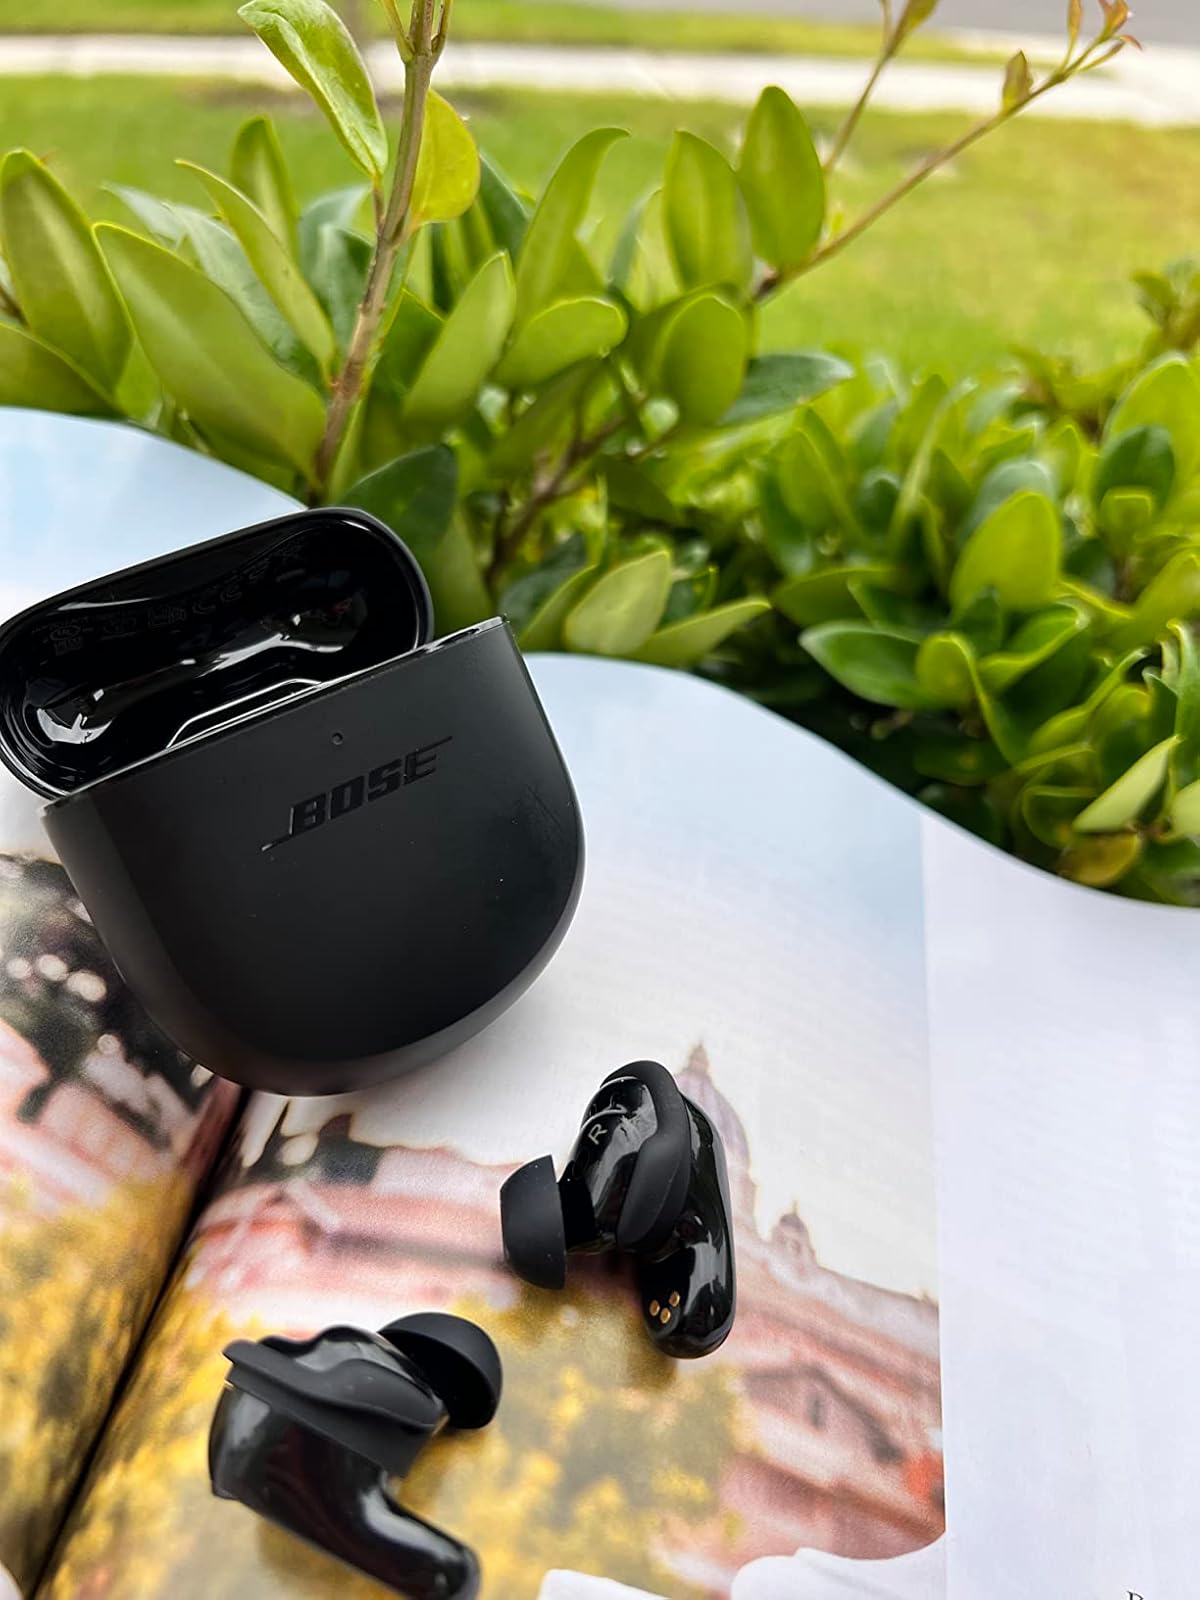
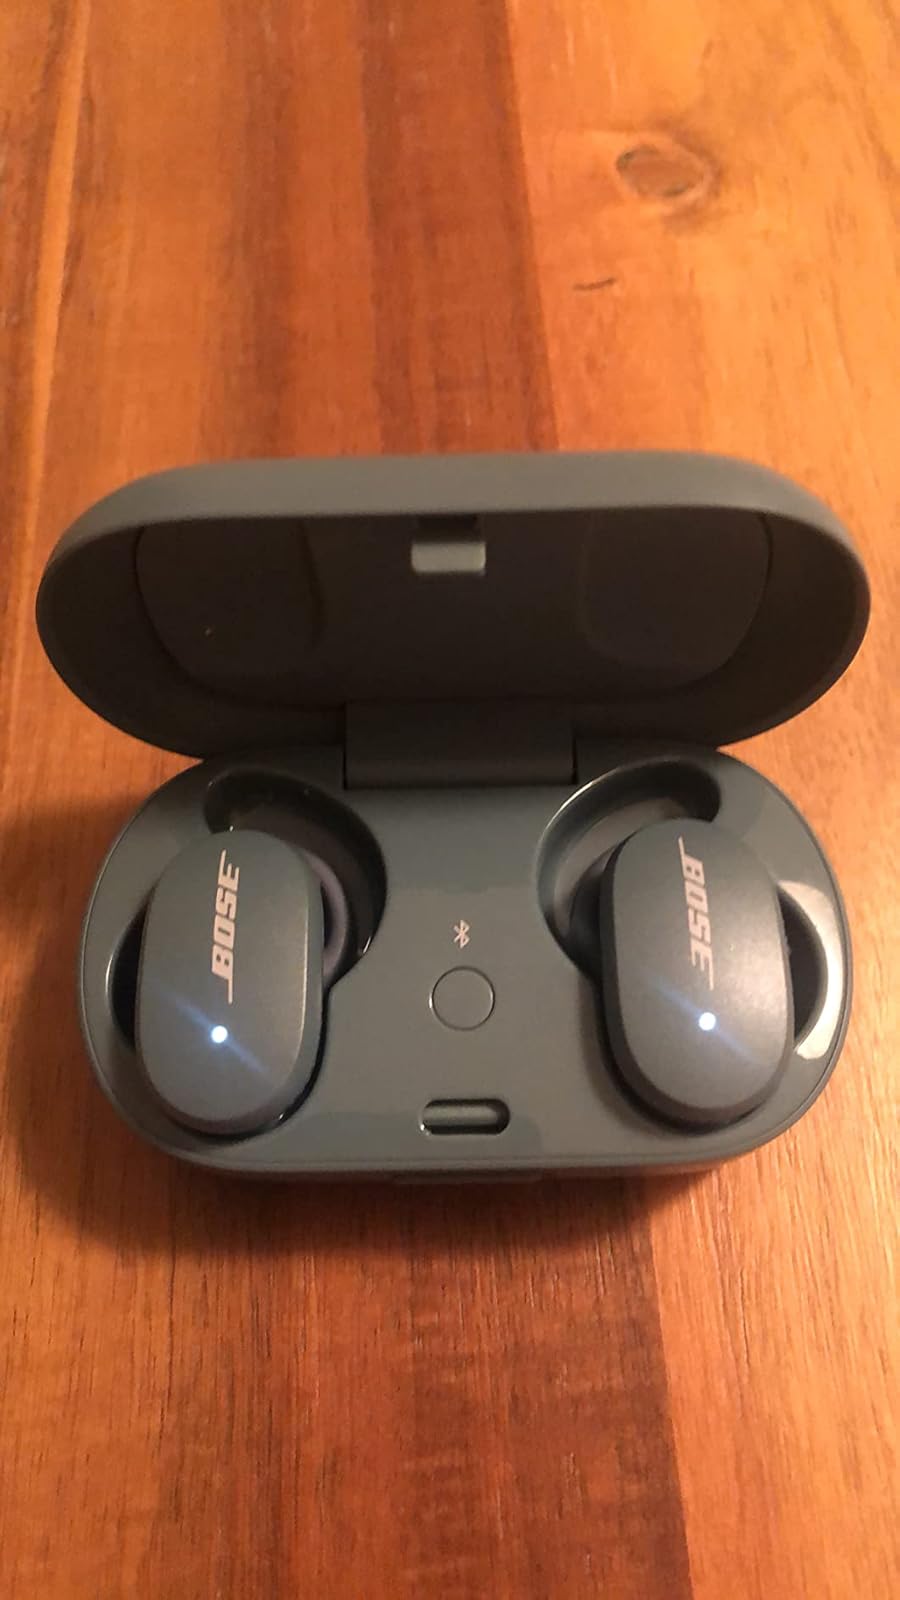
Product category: earbuds
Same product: no